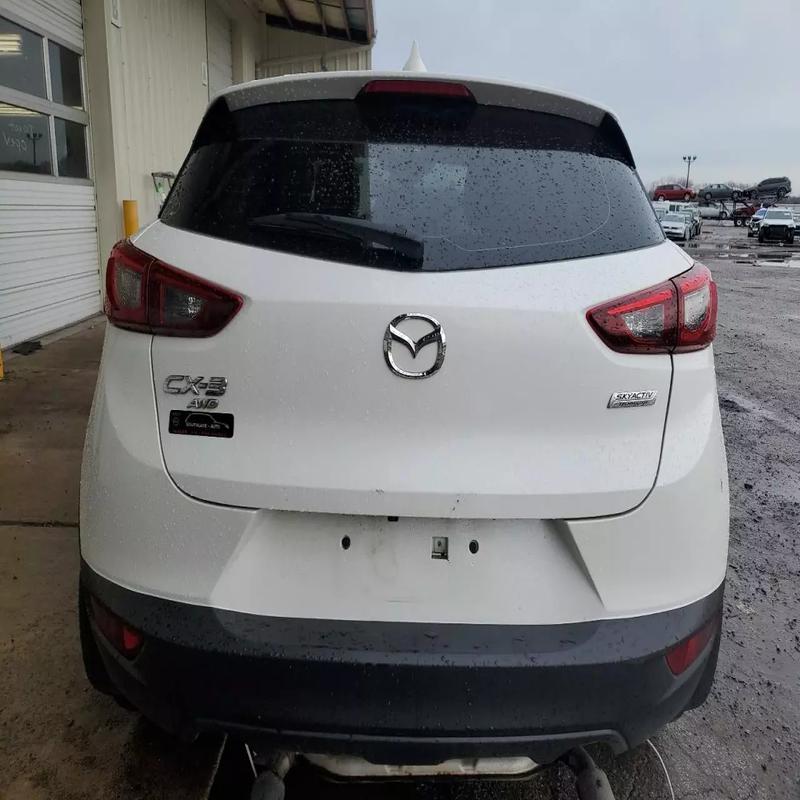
Aucun dommage détecté.
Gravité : aucun